New Jersey Avenue Station

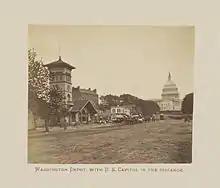
The Washington Depot in 1872 with the Capitol in the background

The resolution was accepted by the railway company and announced on June 22, 1850. The exact location of the depot would end up being at the intersection of New Jersey Avenue and C Street NW.